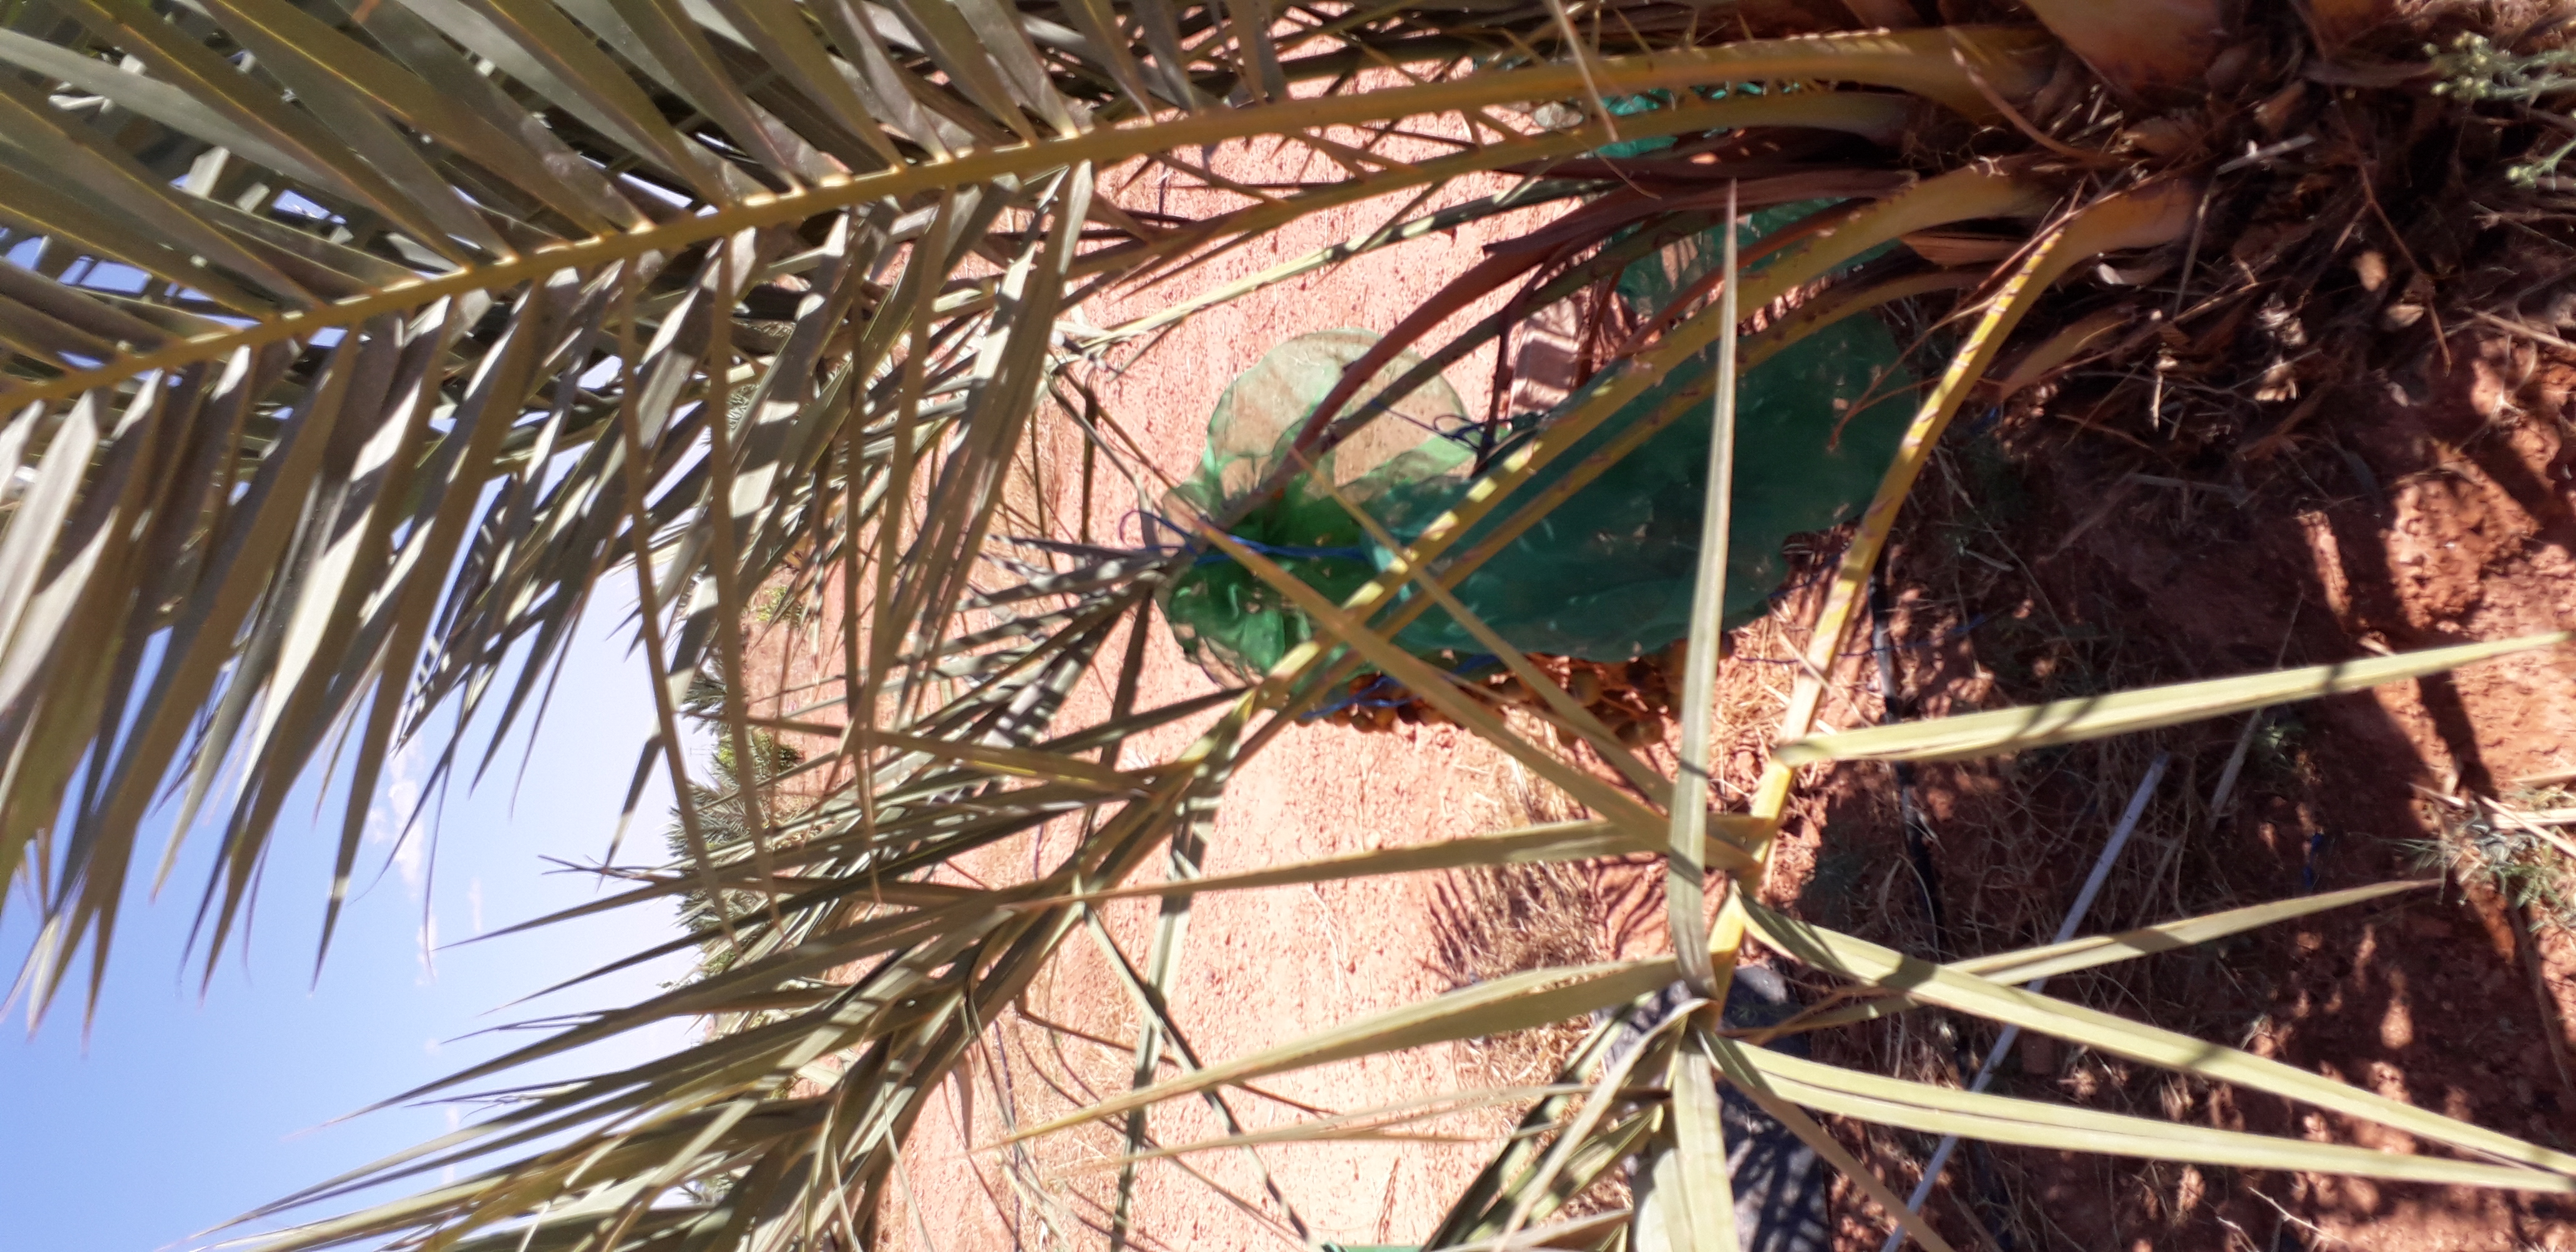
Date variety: Boufagous